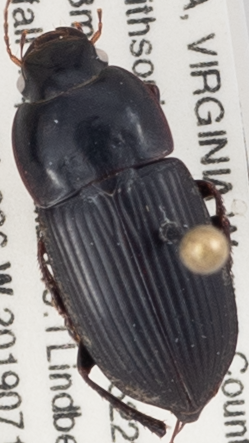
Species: Anisodactylus ovularis
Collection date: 2019-07-18
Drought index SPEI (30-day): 0.376
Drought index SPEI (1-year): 2.09
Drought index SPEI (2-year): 2.09